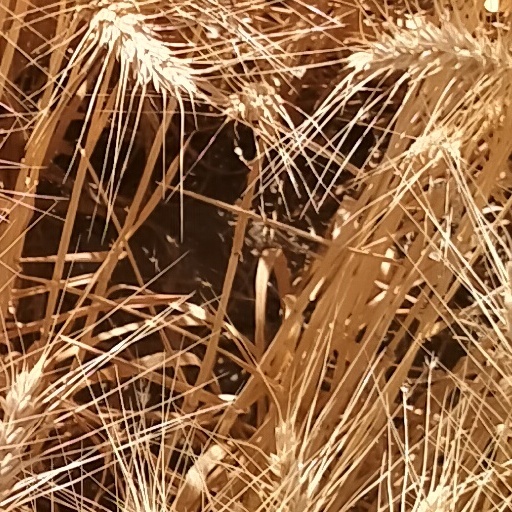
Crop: wheat